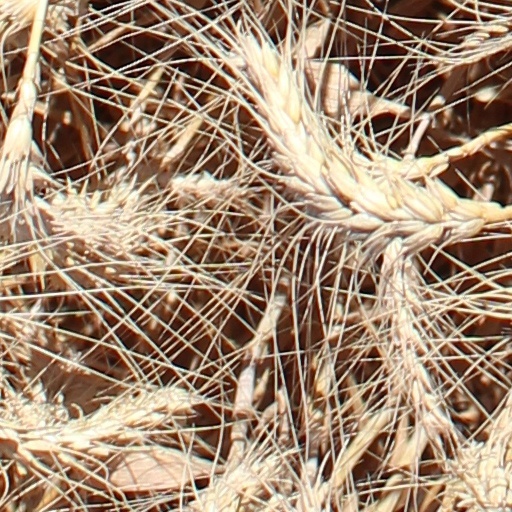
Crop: wheat